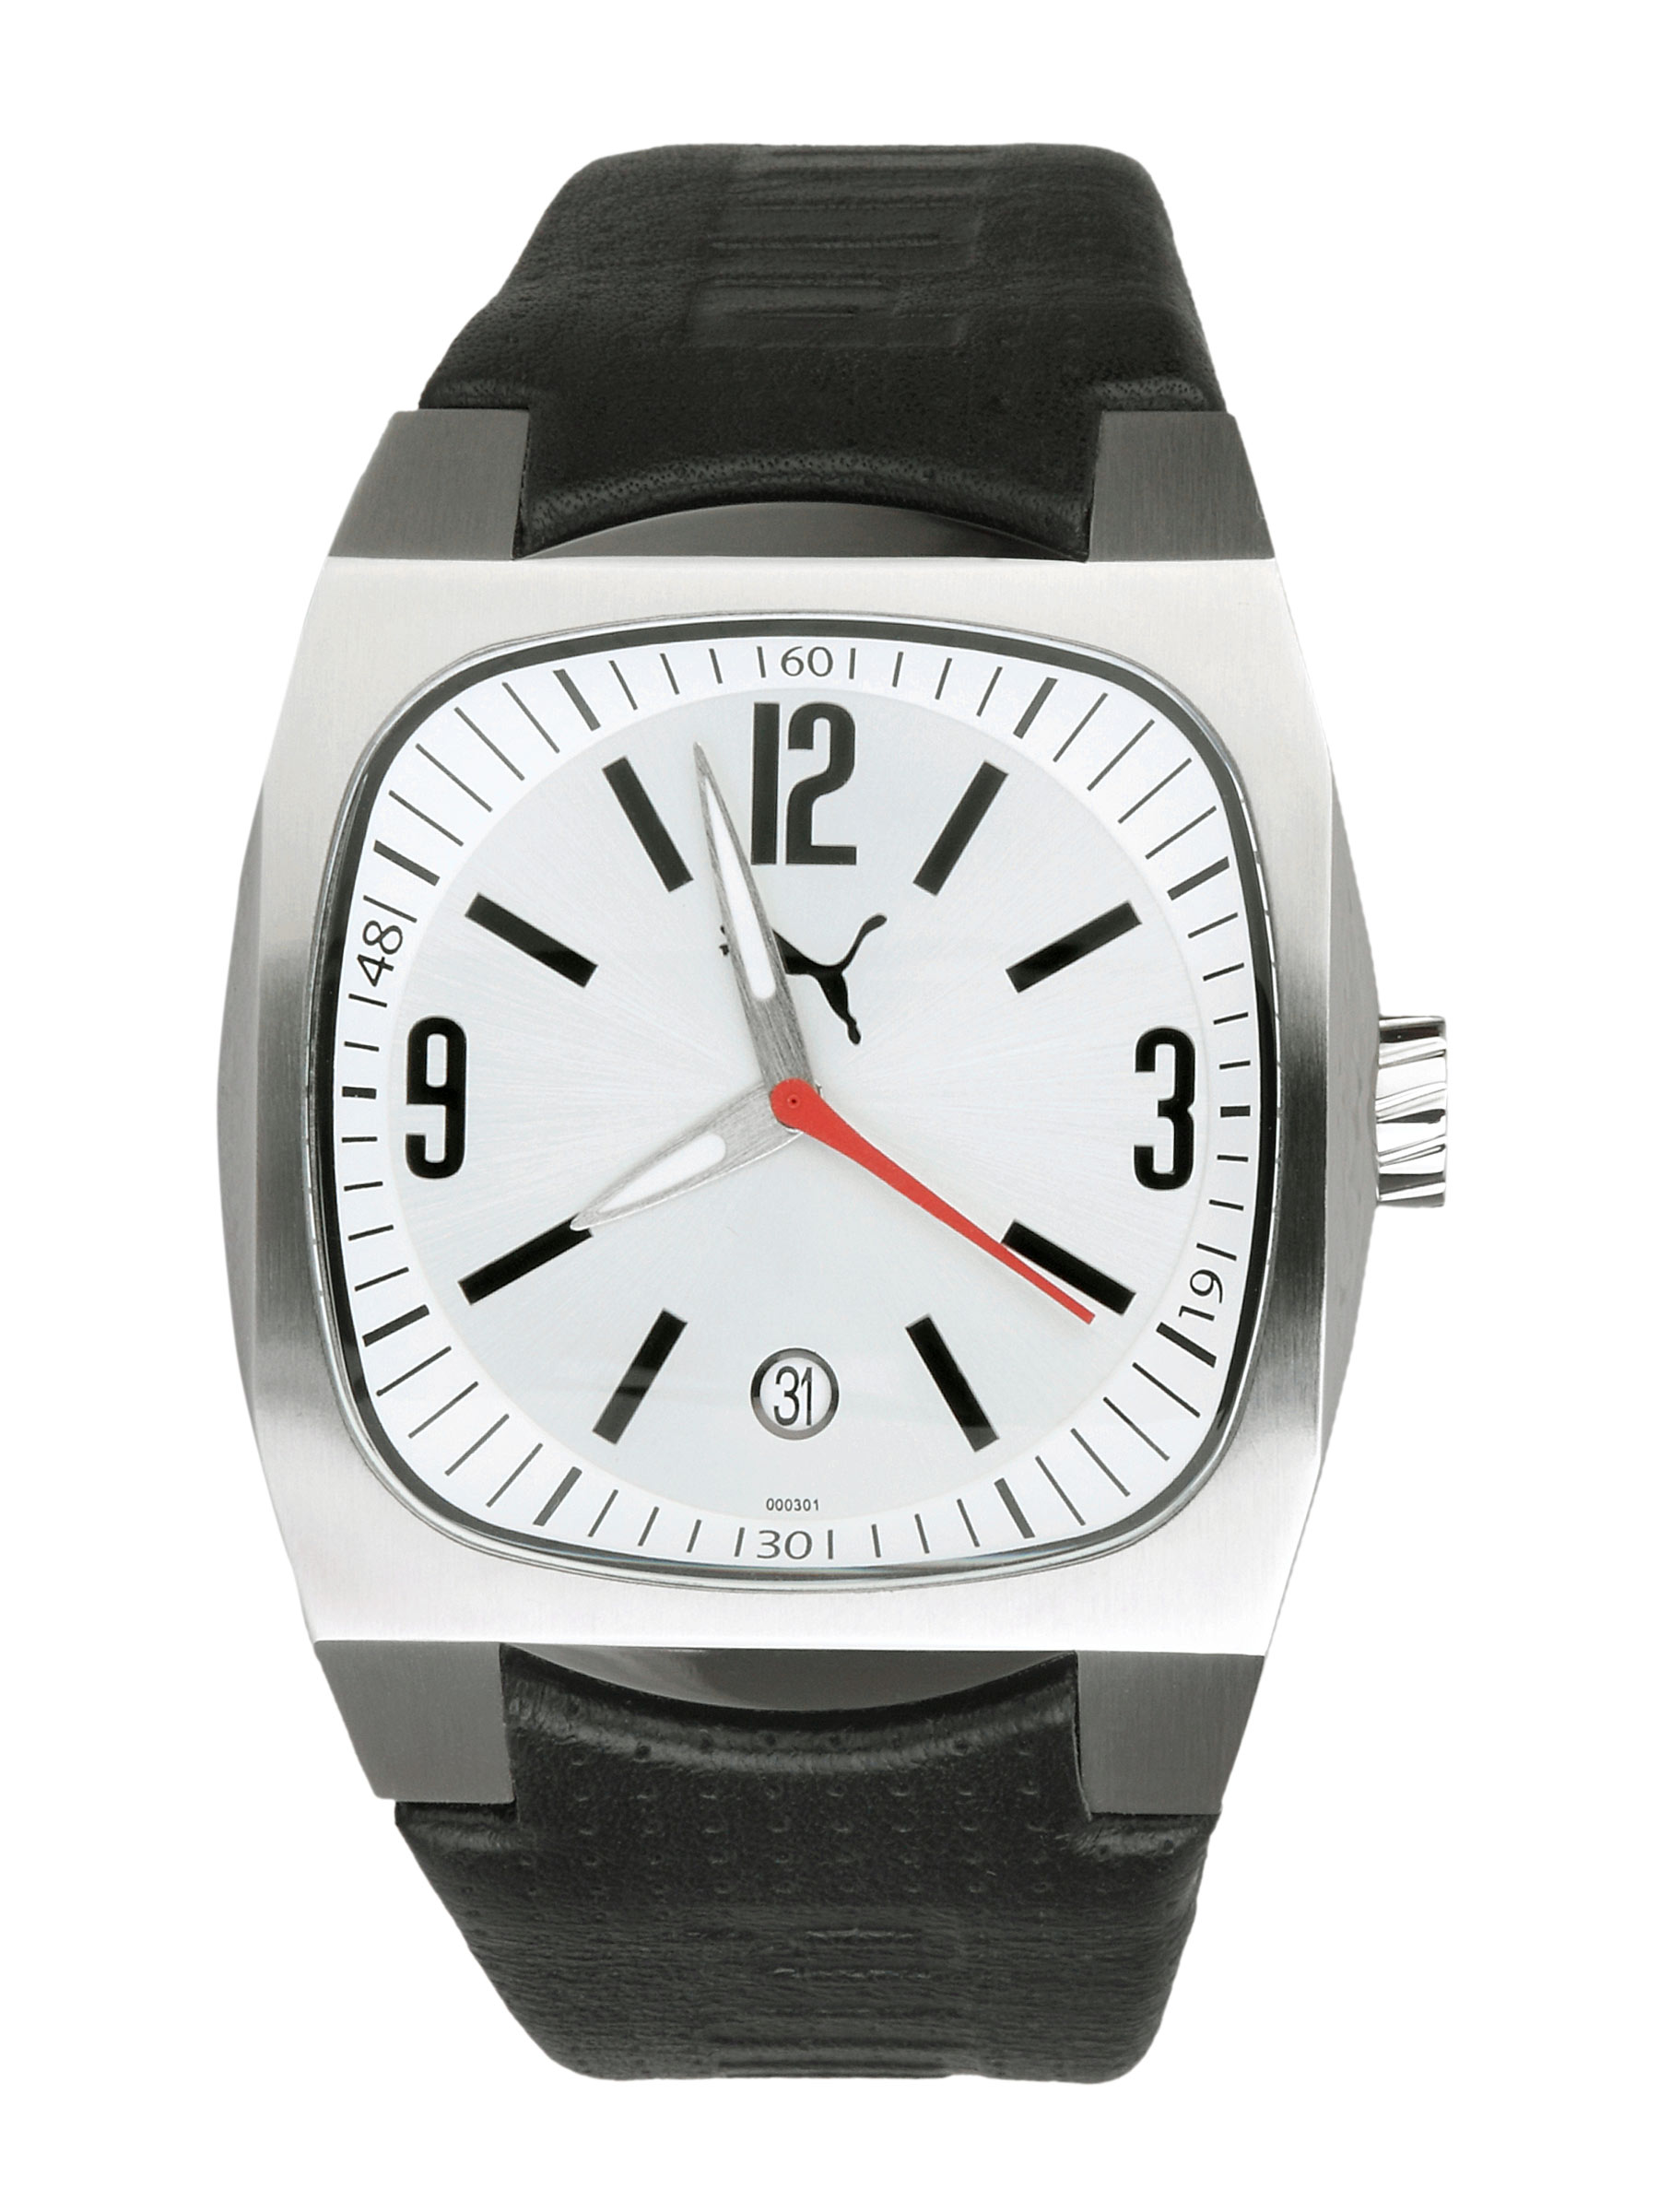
Puma Men Forcer 3HD White Dial Watch
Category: Accessories / Watches / Watches
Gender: Men
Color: White
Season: Winter 2016
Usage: Casual